Cathedral

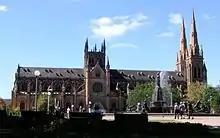
St. Mary's Cathedral, Sydney has a typical cruciform plan.

The role of the cathedral is chiefly to serve God in the community, through its hierarchical and organisational position in the church structure. The building itself, by its physical presence, symbolises both the glory of God and of the church. A cathedral, its bishop and dignitaries have traditional functions that are mostly religious in nature, but may also be closely associated with the civil and communal life of the city and region.